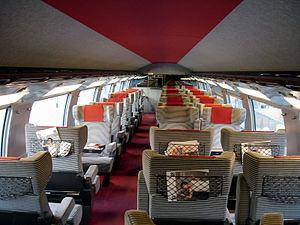
Salle haute d'une voiture de 1ère classe d'un TGV Duplex, France.
TGV Magazine est une revue mensuelle française gratuite éditée par la SNCF, qui le distribue dans les TGV de 2001 à 2015. Son tirage oscille autour de 300 000 exemplaires.